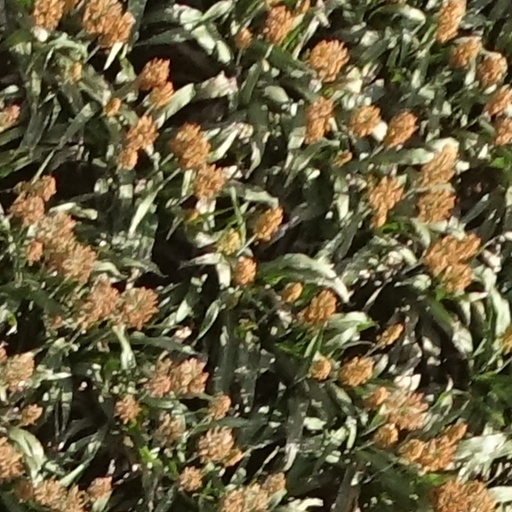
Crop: sorghum